The Desert Bride (2017 film)

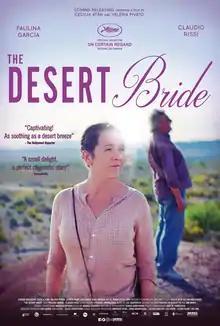
Film poster

The Desert Bride is a 2017 Argentine-Chilean drama film directed by Cecilia Atán and Valeria Pivato. It was screened in the Un Certain Regard section at the 2017 Cannes Film Festival.